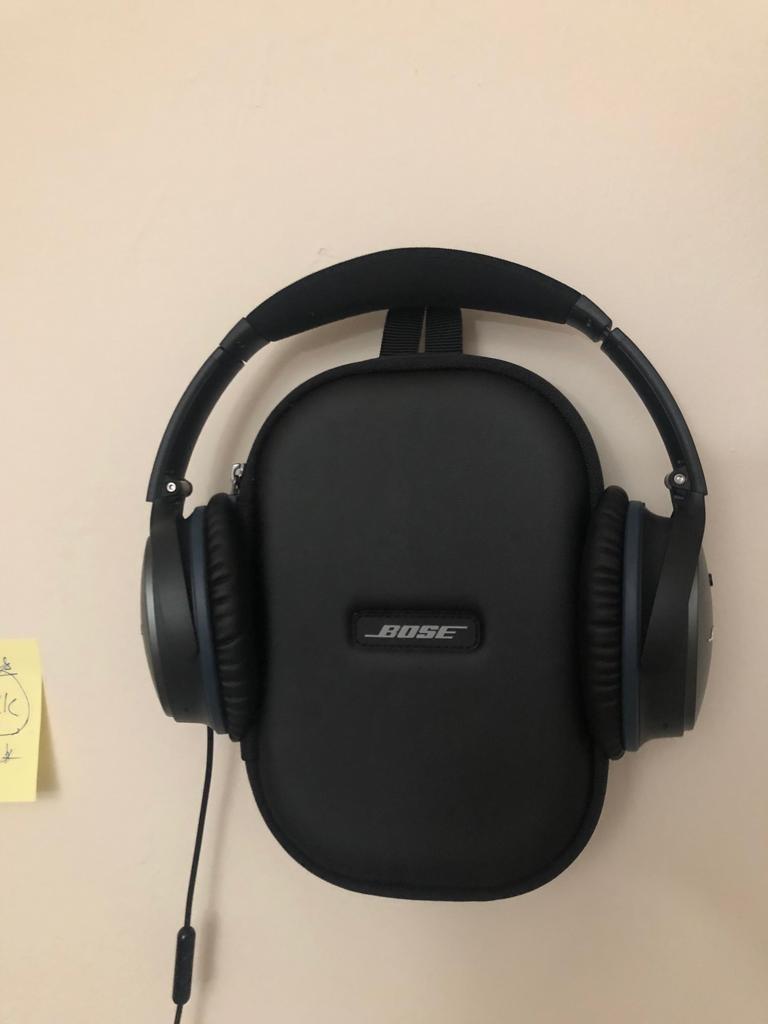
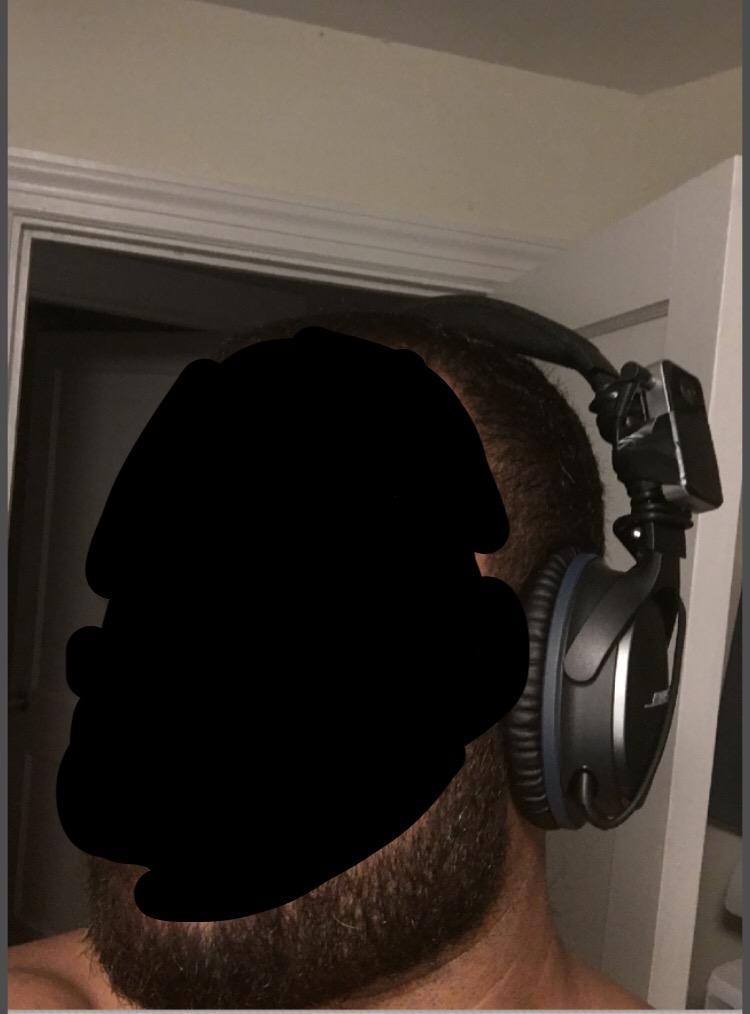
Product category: headphones
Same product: yes